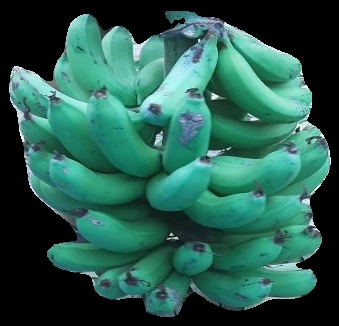
Variety: pachbale
Grade: grade3